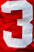
Number: 3